Mount Morgan Masonic Temple

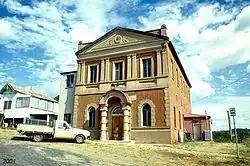
Masonic Temple Mount Morgan, 2001

Mount Morgan Masonic Temple is a heritage-listed masonic temple at 2 Gordon Street, Mount Morgan, Rockhampton Region, Queensland, Australia. It was designed by Eaton & Bates and built in 1903 by Newman Brothers. It was added to the Queensland Heritage Register on 21 October 1992.